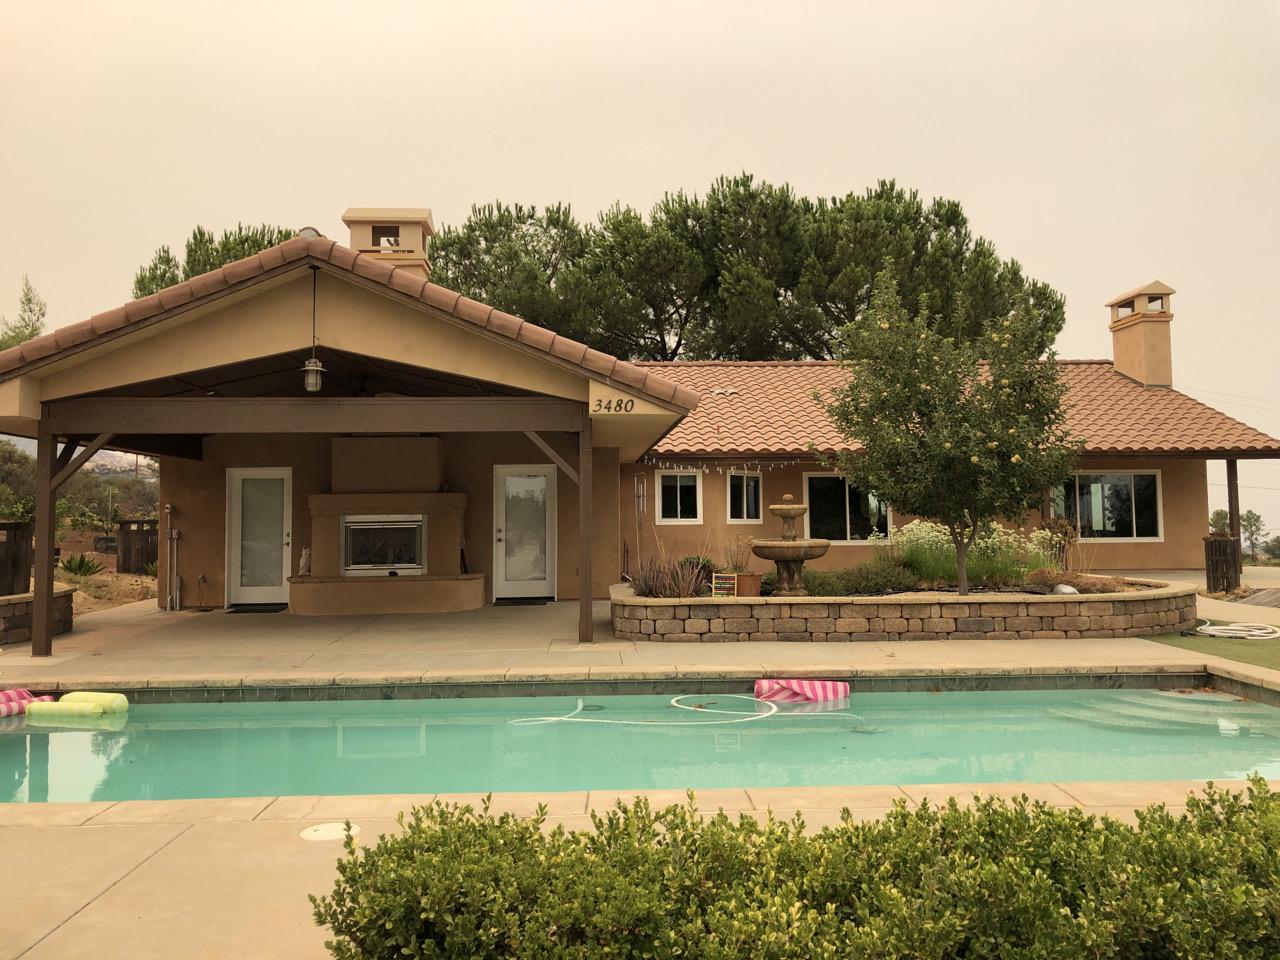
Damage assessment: no_damage